Sesriem

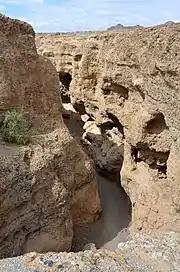
Sesriem Canyon seen from above (2017)

Sesriem is a small settlement in the Namib Desert, in the Hardap Region of Namibia, close to the southern end of the Naukluft Mountains. It is especially known because the "Sesriem gate" is the main access point to the Namib-Naukluft National Park for visitors entering the park to visit the nearby tourist attraction of Sossusvlei. As many "settlements" in the Namib, Sesriem is essentially a filling station with basic services such as public telephones and a couple of small kiosks where travellers can get general supplies such as food and water. In the surroundings of Sesriem there are several accommodation establishments, such as a few lodges (e.g., "Le Mirage Desert" and the "Sossusvlei Lodge") and 24 campsites.